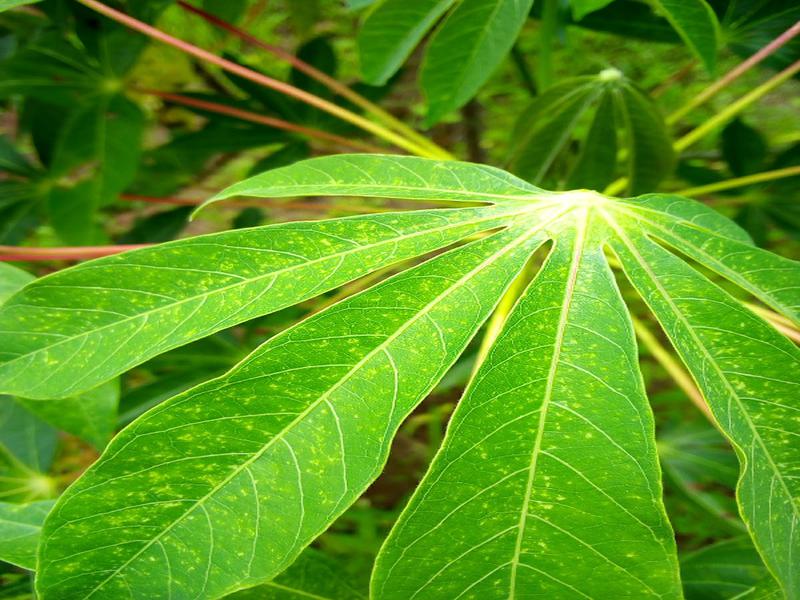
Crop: cassava
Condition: green_mottle